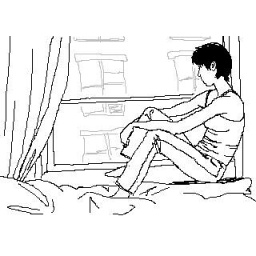
a drawing of a girl sitting in a window done in mspaint.i had a reference photo. some elements were changed.